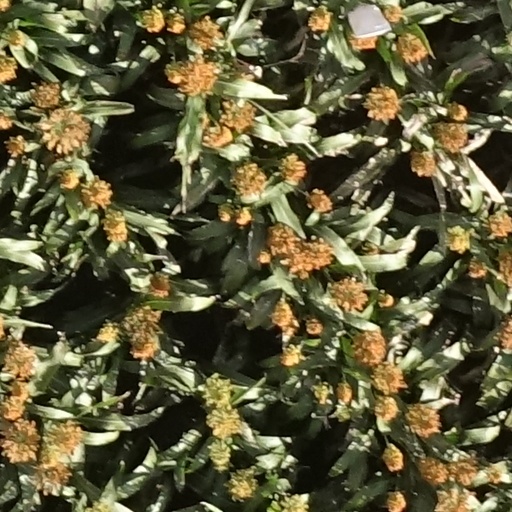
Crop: sorghum